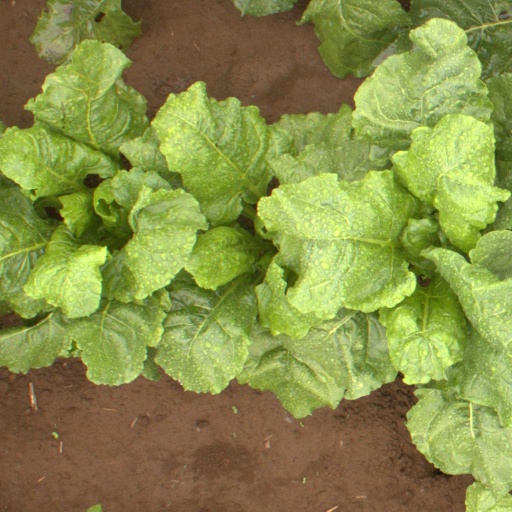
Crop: sugar beet